El Capitán Malacara

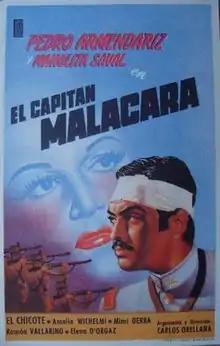

El Capitán Malacara ("Captain Malacara") is a 1945 Mexican film directed by Carlos Orellana. It stars Pedro Armendáriz and Manolita Saval.